Wegener House

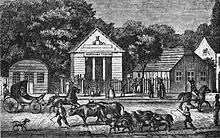
Vesterbros Morskabsteater.

The Price family returned to the property after a few years, In 1816, Kuhn bought the old garden as well as the adjacent property at Gammel Kongevej (now Gammel Kongevej 33). In 1816–17, he constructed Vesterbros Morskabsteater on the site. To the right of the theatre was a pastry shop. The theatre building was later expanded several times. By 1830 it had room for 600 spectators. James Price's sons James Price Jr. and Adopph Price joined the management of the theatre around the same time.